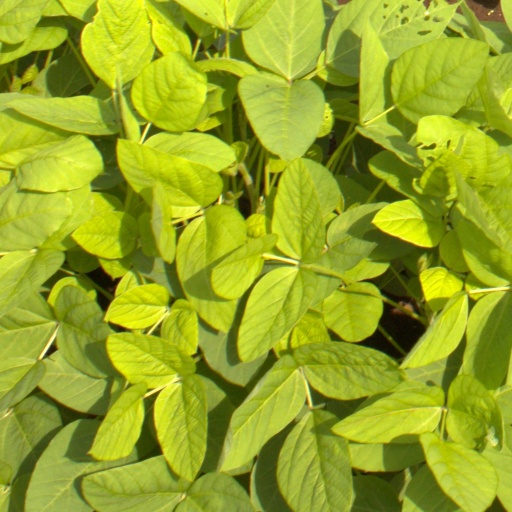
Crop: soybean